John Reed King

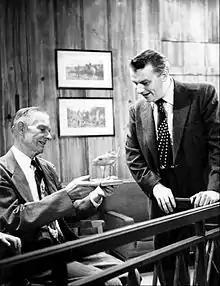
King at right with a contestant on the television game show "There's One In Every Family", 1952.

John Reed King (October 25, 1914 – July 8, 1979) was an American radio and television game show host who hosted numerous game shows during the 1930s, 1940s, and 1950s.